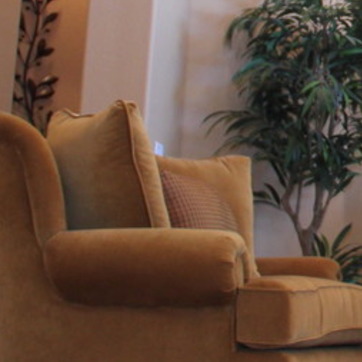
Material: fabric